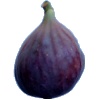
Label: Fig 1